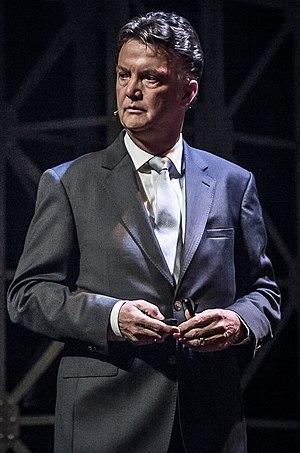
Abdelhakim Ziyach — nom couramment retranscrit en français Hakim Ziyech — né le 19 mars 1993 à Dronten aux Pays-Bas, est un footballeur international marocain évoluant au poste d'ailier polyvalent au Chelsea FC.
Aloysius Paulus Maria van Gaal, dit Louis van Gaal, né le 8 août 1951 à Amsterdam, est un footballeur néerlandais jouant au poste de milieu de terrain, renconverti entraîneur.